Nemesis (1839)

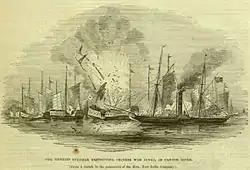
"The Illustrated London News" print of "Nemesis" during the First Opium War

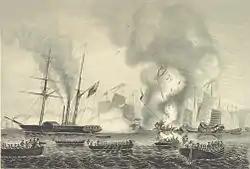
"Nemesis" and other British ships engaging Chinese junks in the Second Battle of Chuenpi, 7 January 1841

"Nemesis" arrived off the coast of China in late 1840, although when she set sail from Liverpool it was publicly intimated that she was bound for Odessa to keep the voyage a secret. A British officer wrote that the outbreak of the First Opium War "was considered an extremely favourable opportunity for testing the advantages or otherwise of iron steam-vessels." She first saw action in the Second Battle of Chuenpi on 7January 1841 against the Chinese fleet at the Bocca Tigris forts. In the Battle of First Bar (27 February), "Nemesis" sank "Cambridge", an old, but re-armed East Indiaman that the Chinese had purchased. Due to "Nemesis"s shallow draught, "Nemesis" was able to move through shallow water during the Broadway expedition on 13–15 March and aided in the capture of Canton on 18 March. Based in Chusan, she also saw action at Taisam in February 1842, in a successful skirmish associated with repulse of a much larger Chinese attack on Ningbo.